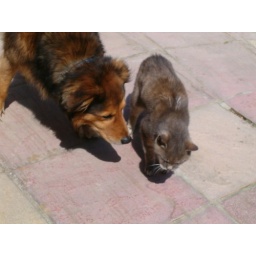
Lucky our dog looking after little Ivan our cat in our Back garden